Compensatory Afforestation

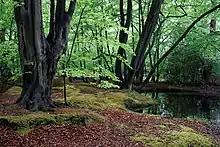
Forest in England

The effects of vast human urbanization characterized by industrial growth resulted to reduction of forest cover by approximately 4% resulting to the creation of the Forestry Act legislated in 1951 which required wood owners to obtain licenses before cutting down trees. In 1988, the Woodland Grant Scheme was introduced to oversee the creation of new forests and resulted to the establishment of 700 hectares in the U.K. In fact, in 2018, the government announced that it would create new forests in various places like the Liverpool and the city of Hull.